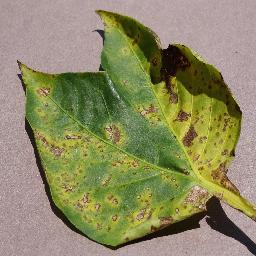
Label: Pepper,_bell___Bacterial_spot